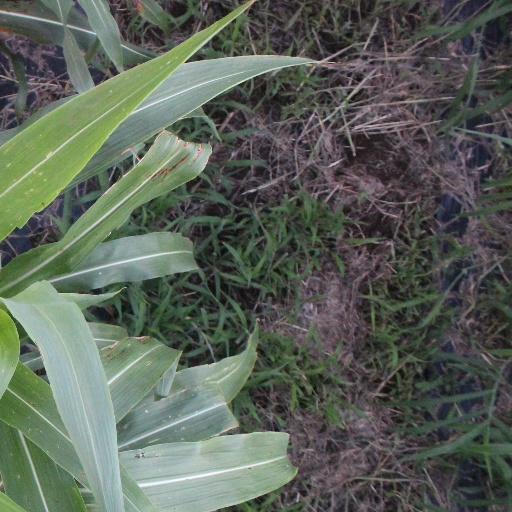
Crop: sorghum